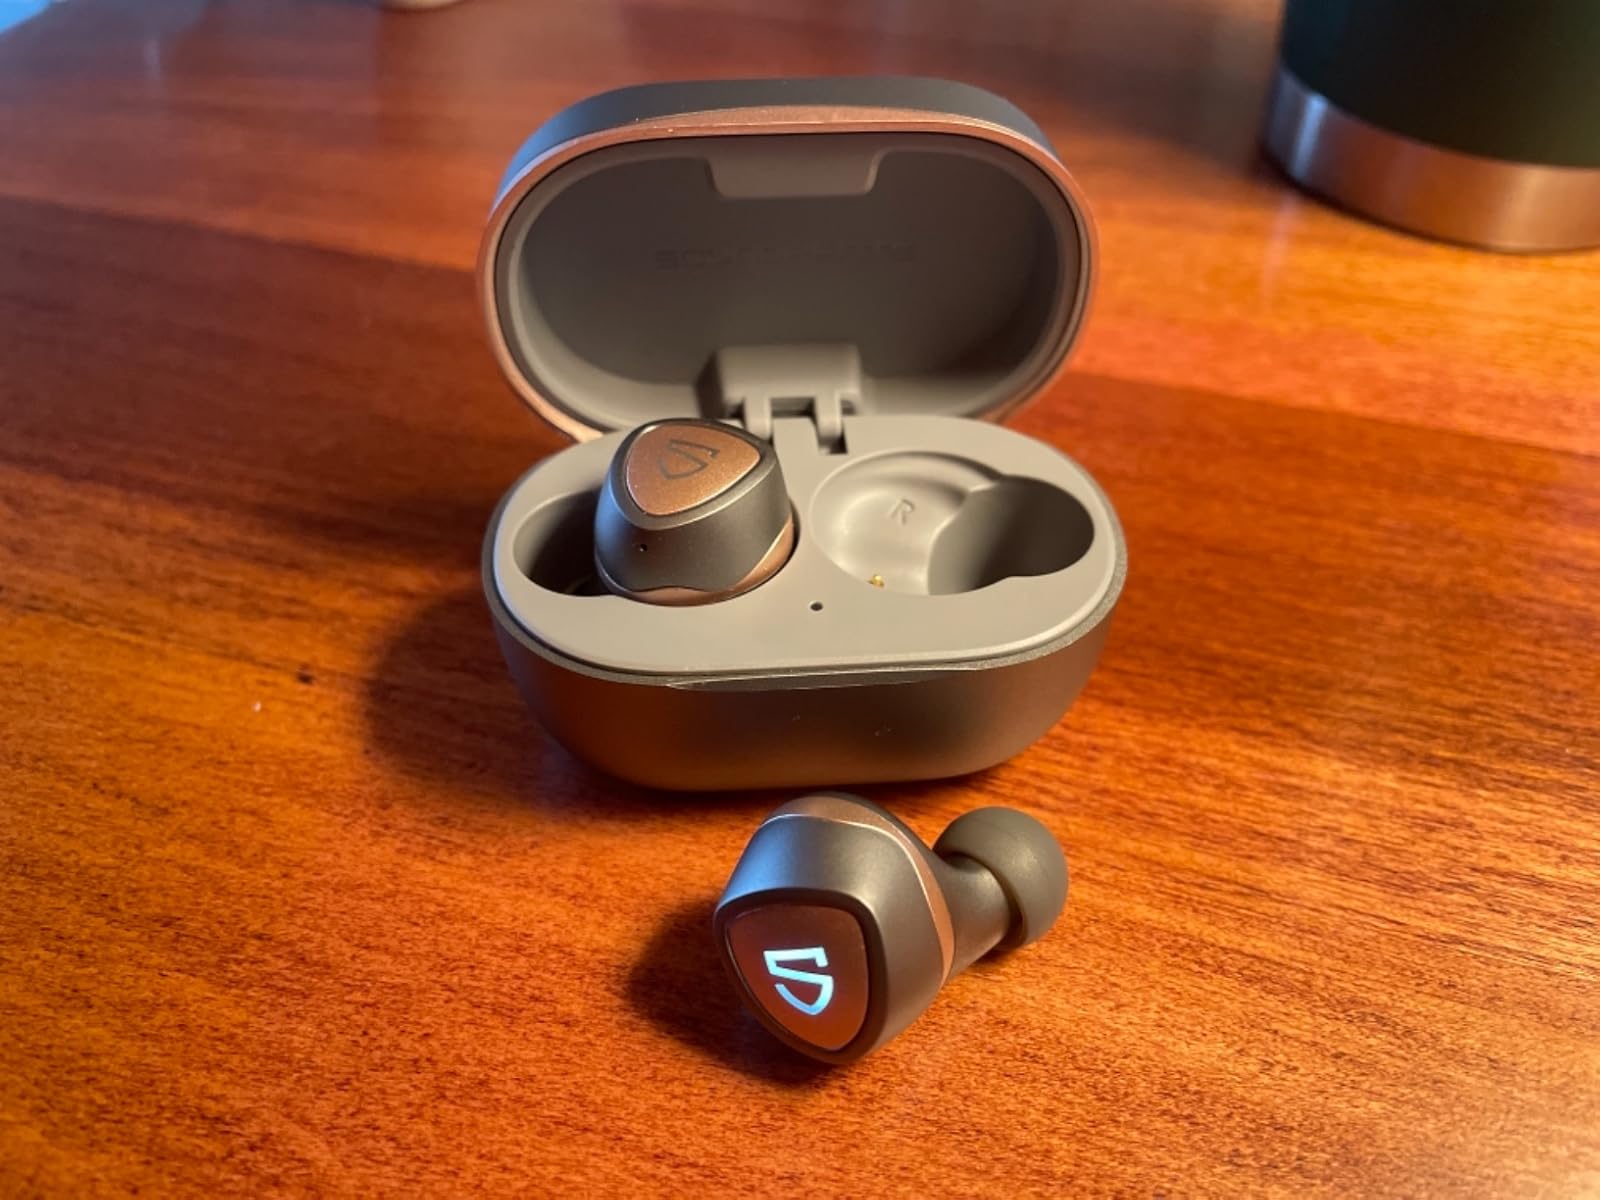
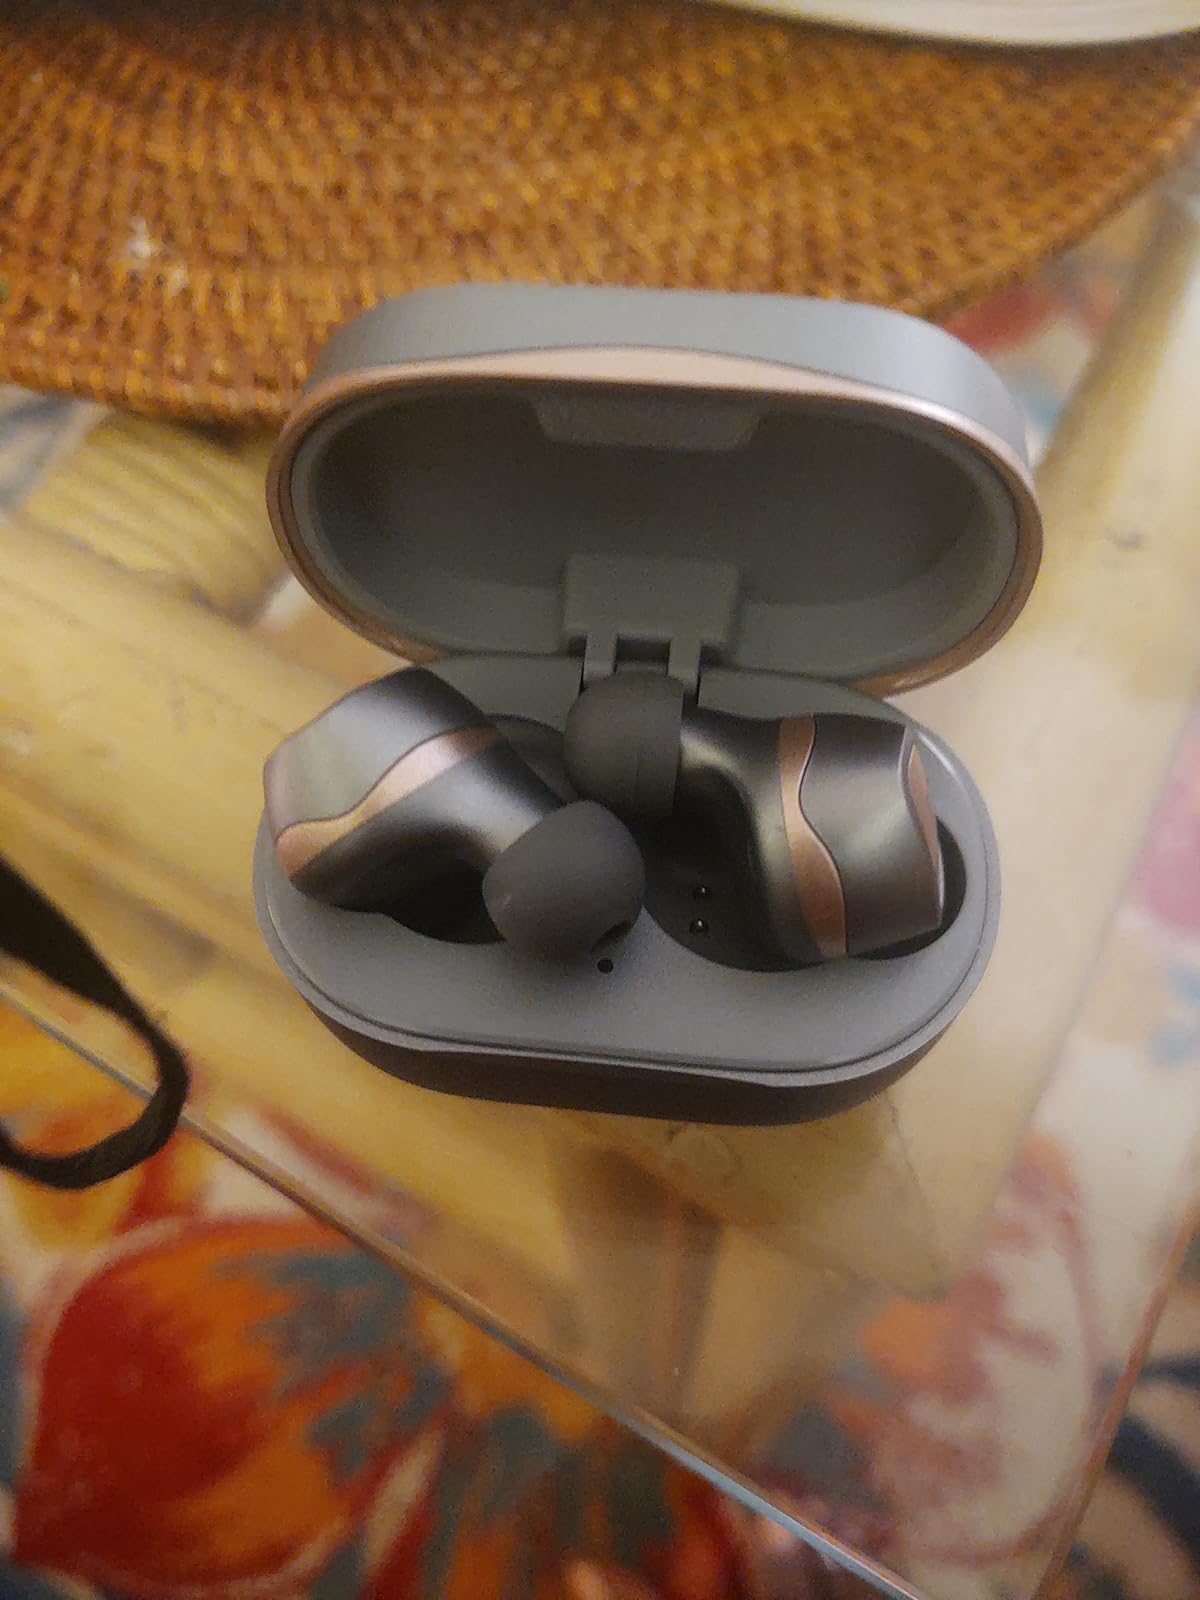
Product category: earbuds
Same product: yes